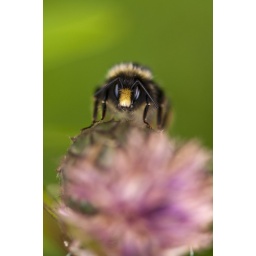
head on shot of bee on a thistle flower head near the river stour in august